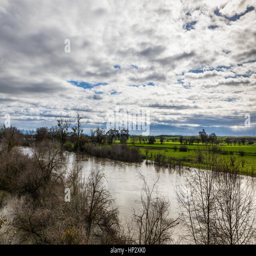
river and covered bridge at ferry along road